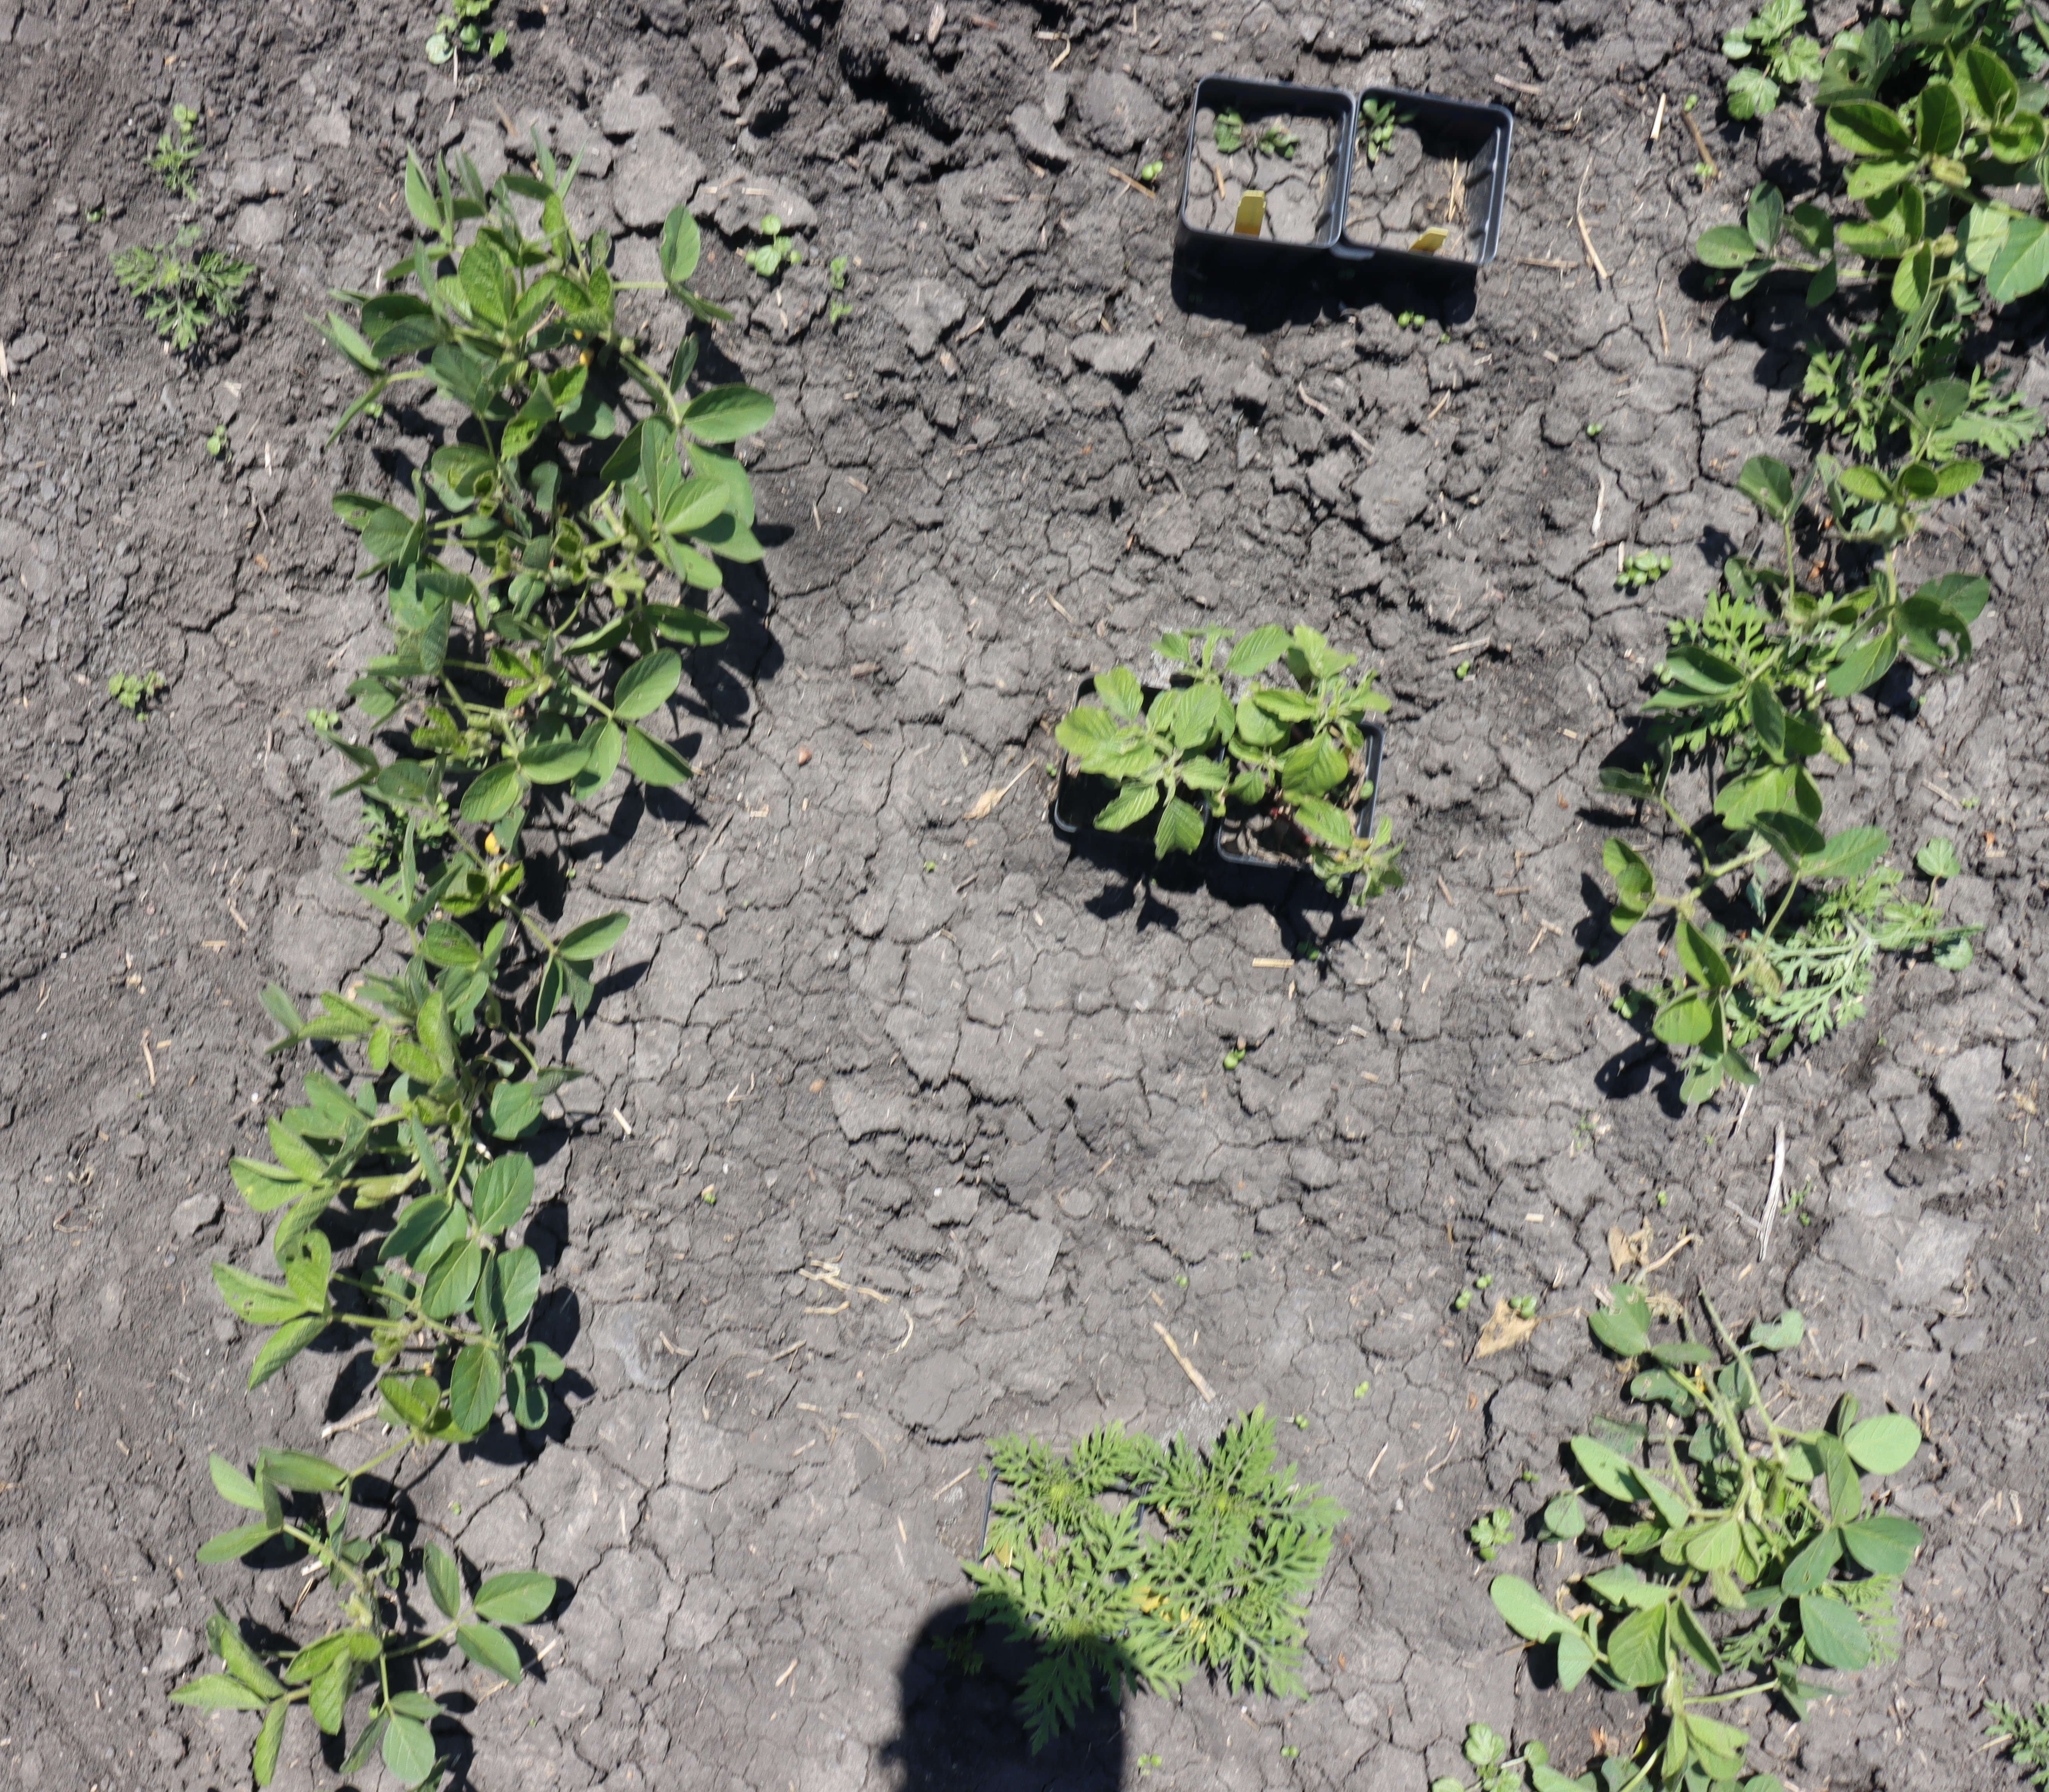
Crop: Soybean
Objects: Ragweed, Soybean, Soybean, Soybean, Soybean, Soybean, Soybean, Ragweed, Soybean, Soybean, Ragweed, Redroot Pigweed, Redroot Pigweed, Ragweed, Ragweed